University of Melbourne

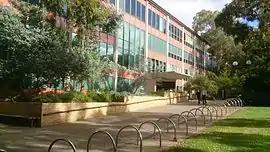
Baillieu Library, at the Parkville Campus

The Dookie campus has been the university's rural home to agriculture and agricultural teaching and learning since its inception in 1886. It is based between Shepparton and Benalla, about 220 km north east of Melbourne. Dookie campus is situated on 2440 hectares of land that houses student and staff accommodation, an orchard, winery, merino sheep, robotic dairy, and a natural bush reserve. Agriculture students are able to access the city campus in addition to a semester at the Dookie campus. Subjects in agriculture, science, commerce, and environments are available at the campus.